Bengali language movement

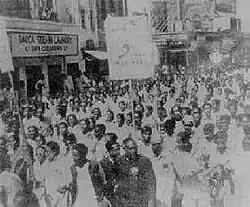
Procession march held on 21 February 1952 in Dhaka

The Bengali language movement was a political movement in East Bengal (modern-day Bangladesh) in 1952, advocating the recognition of the Bengali language as a co-lingua franca of the then-Dominion of Pakistan to allow its use in government affairs, the continuation of its use as a medium of education, its use in media, currency and stamps, and to maintain its writing in the Bengali alphabet and Bengali script.